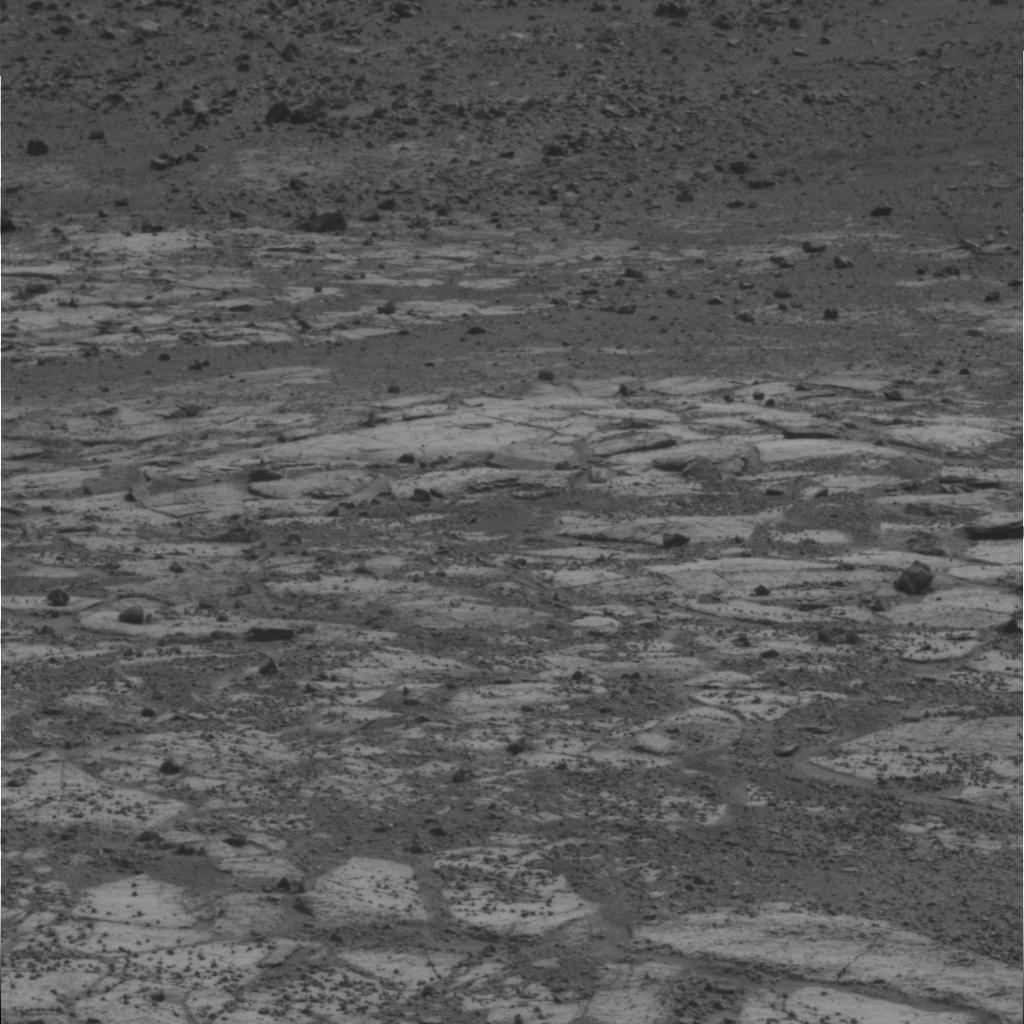
Surface features visible: Rock Outcrops, Float Rocks, Clasts, Soil, Spherules, Nearby Surface